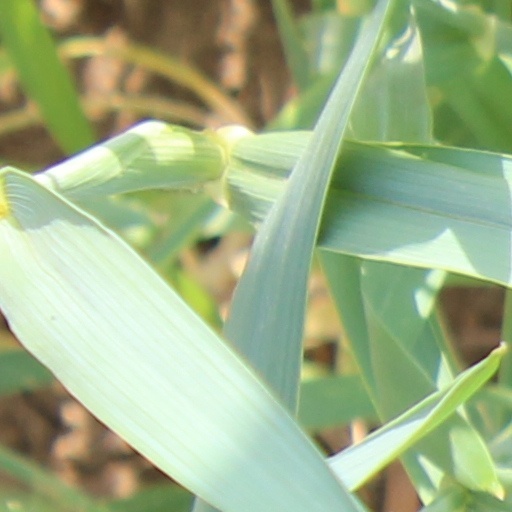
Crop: wheat